Greifswald

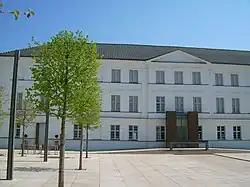
"Pommersches Landesmuseum" (Pomeranian State Museum)

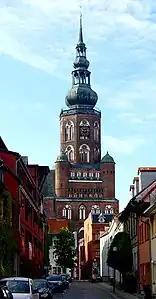
Tower of St.-Nikolai

Greifswald has a number of museums and exhibitions, most notably the Pomeranian State Museum: history of Pomerania and arts, including works by Caspar David Friedrich, a native of Greifswald. The University of Greifswald also has a large number of collections, some of which are on display for the public.